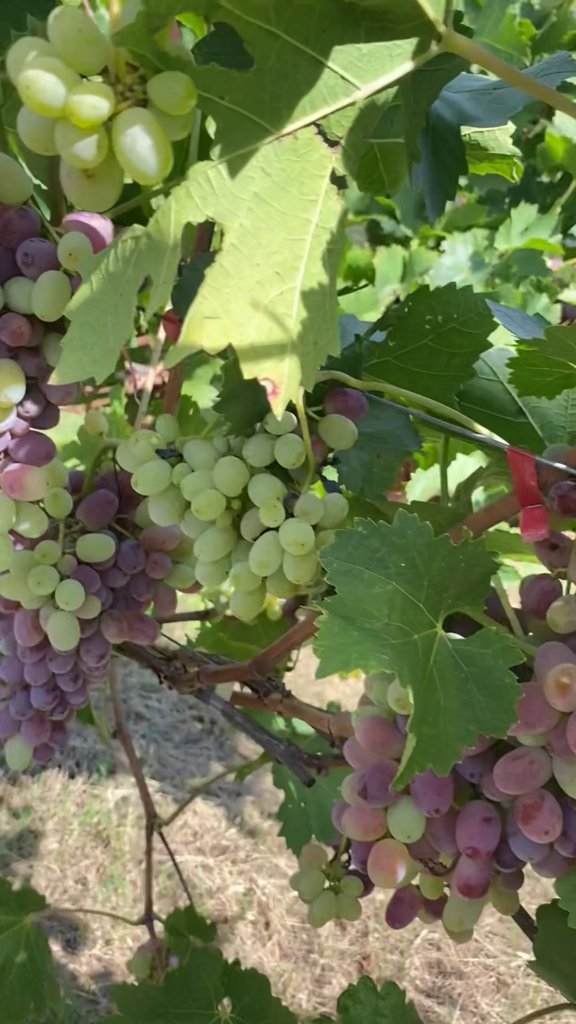
Berries visible: 176
Grape clusters: 5